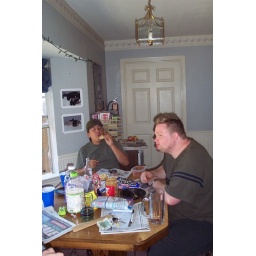
I'm eating chips at the table in &amp;quot;Ridgefair's&amp;quot; kitchen. Jacob sits near by.